British Virgin Islands company law

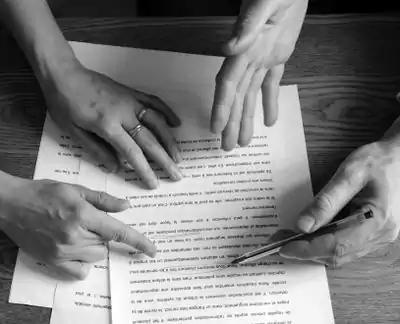
The company's memorandum and articles may be supplemented by a shareholders' agreement.

Any amendment to the memorandum or articles normally only becomes effective when filed at the Companies Registry. In exceptional circumstances the court has power to order that an amendment should take effect at an earlier date (but not earlier than the date of the actual resolution which was passed approving the amendment).